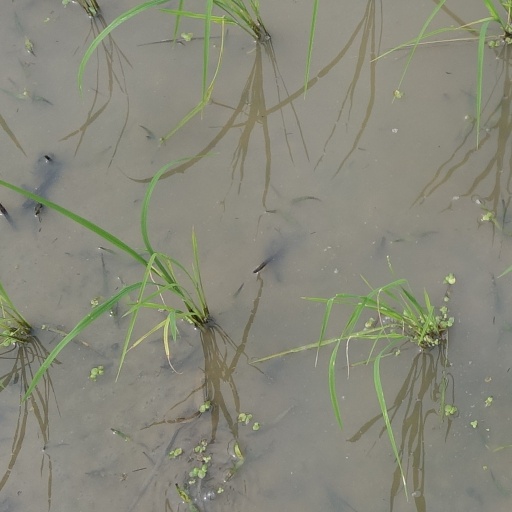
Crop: rice